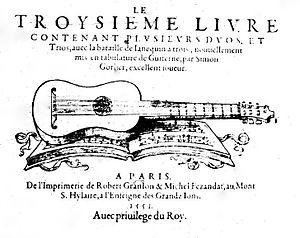
Page de titre du 3e livre de duos de Simon Gorlier (Paris
Simon Gorlier [Grolier] est un instrumentiste et compositeur français et un imprimeur-libraire actif à Lyon dans le second quart du XVIᵉ siècle.